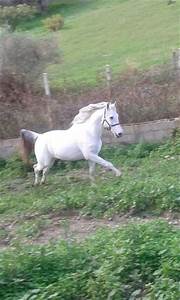
Label: horse